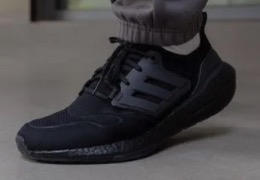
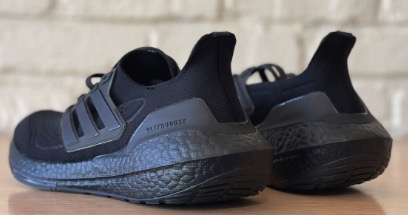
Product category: misc
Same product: yes